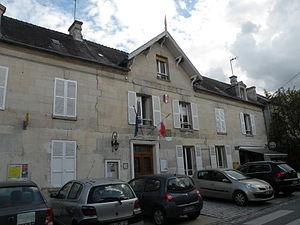
Vieux-Moulin (Oise)
Vieux-Moulin est une commune française située dans le département de l'Oise, en région Hauts-de-France. Le hameau du Vivier-Frère-Robert y est rattaché.